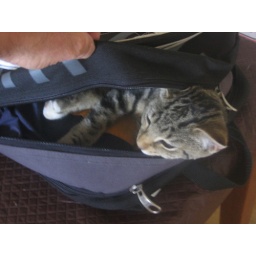
kitty in a bag